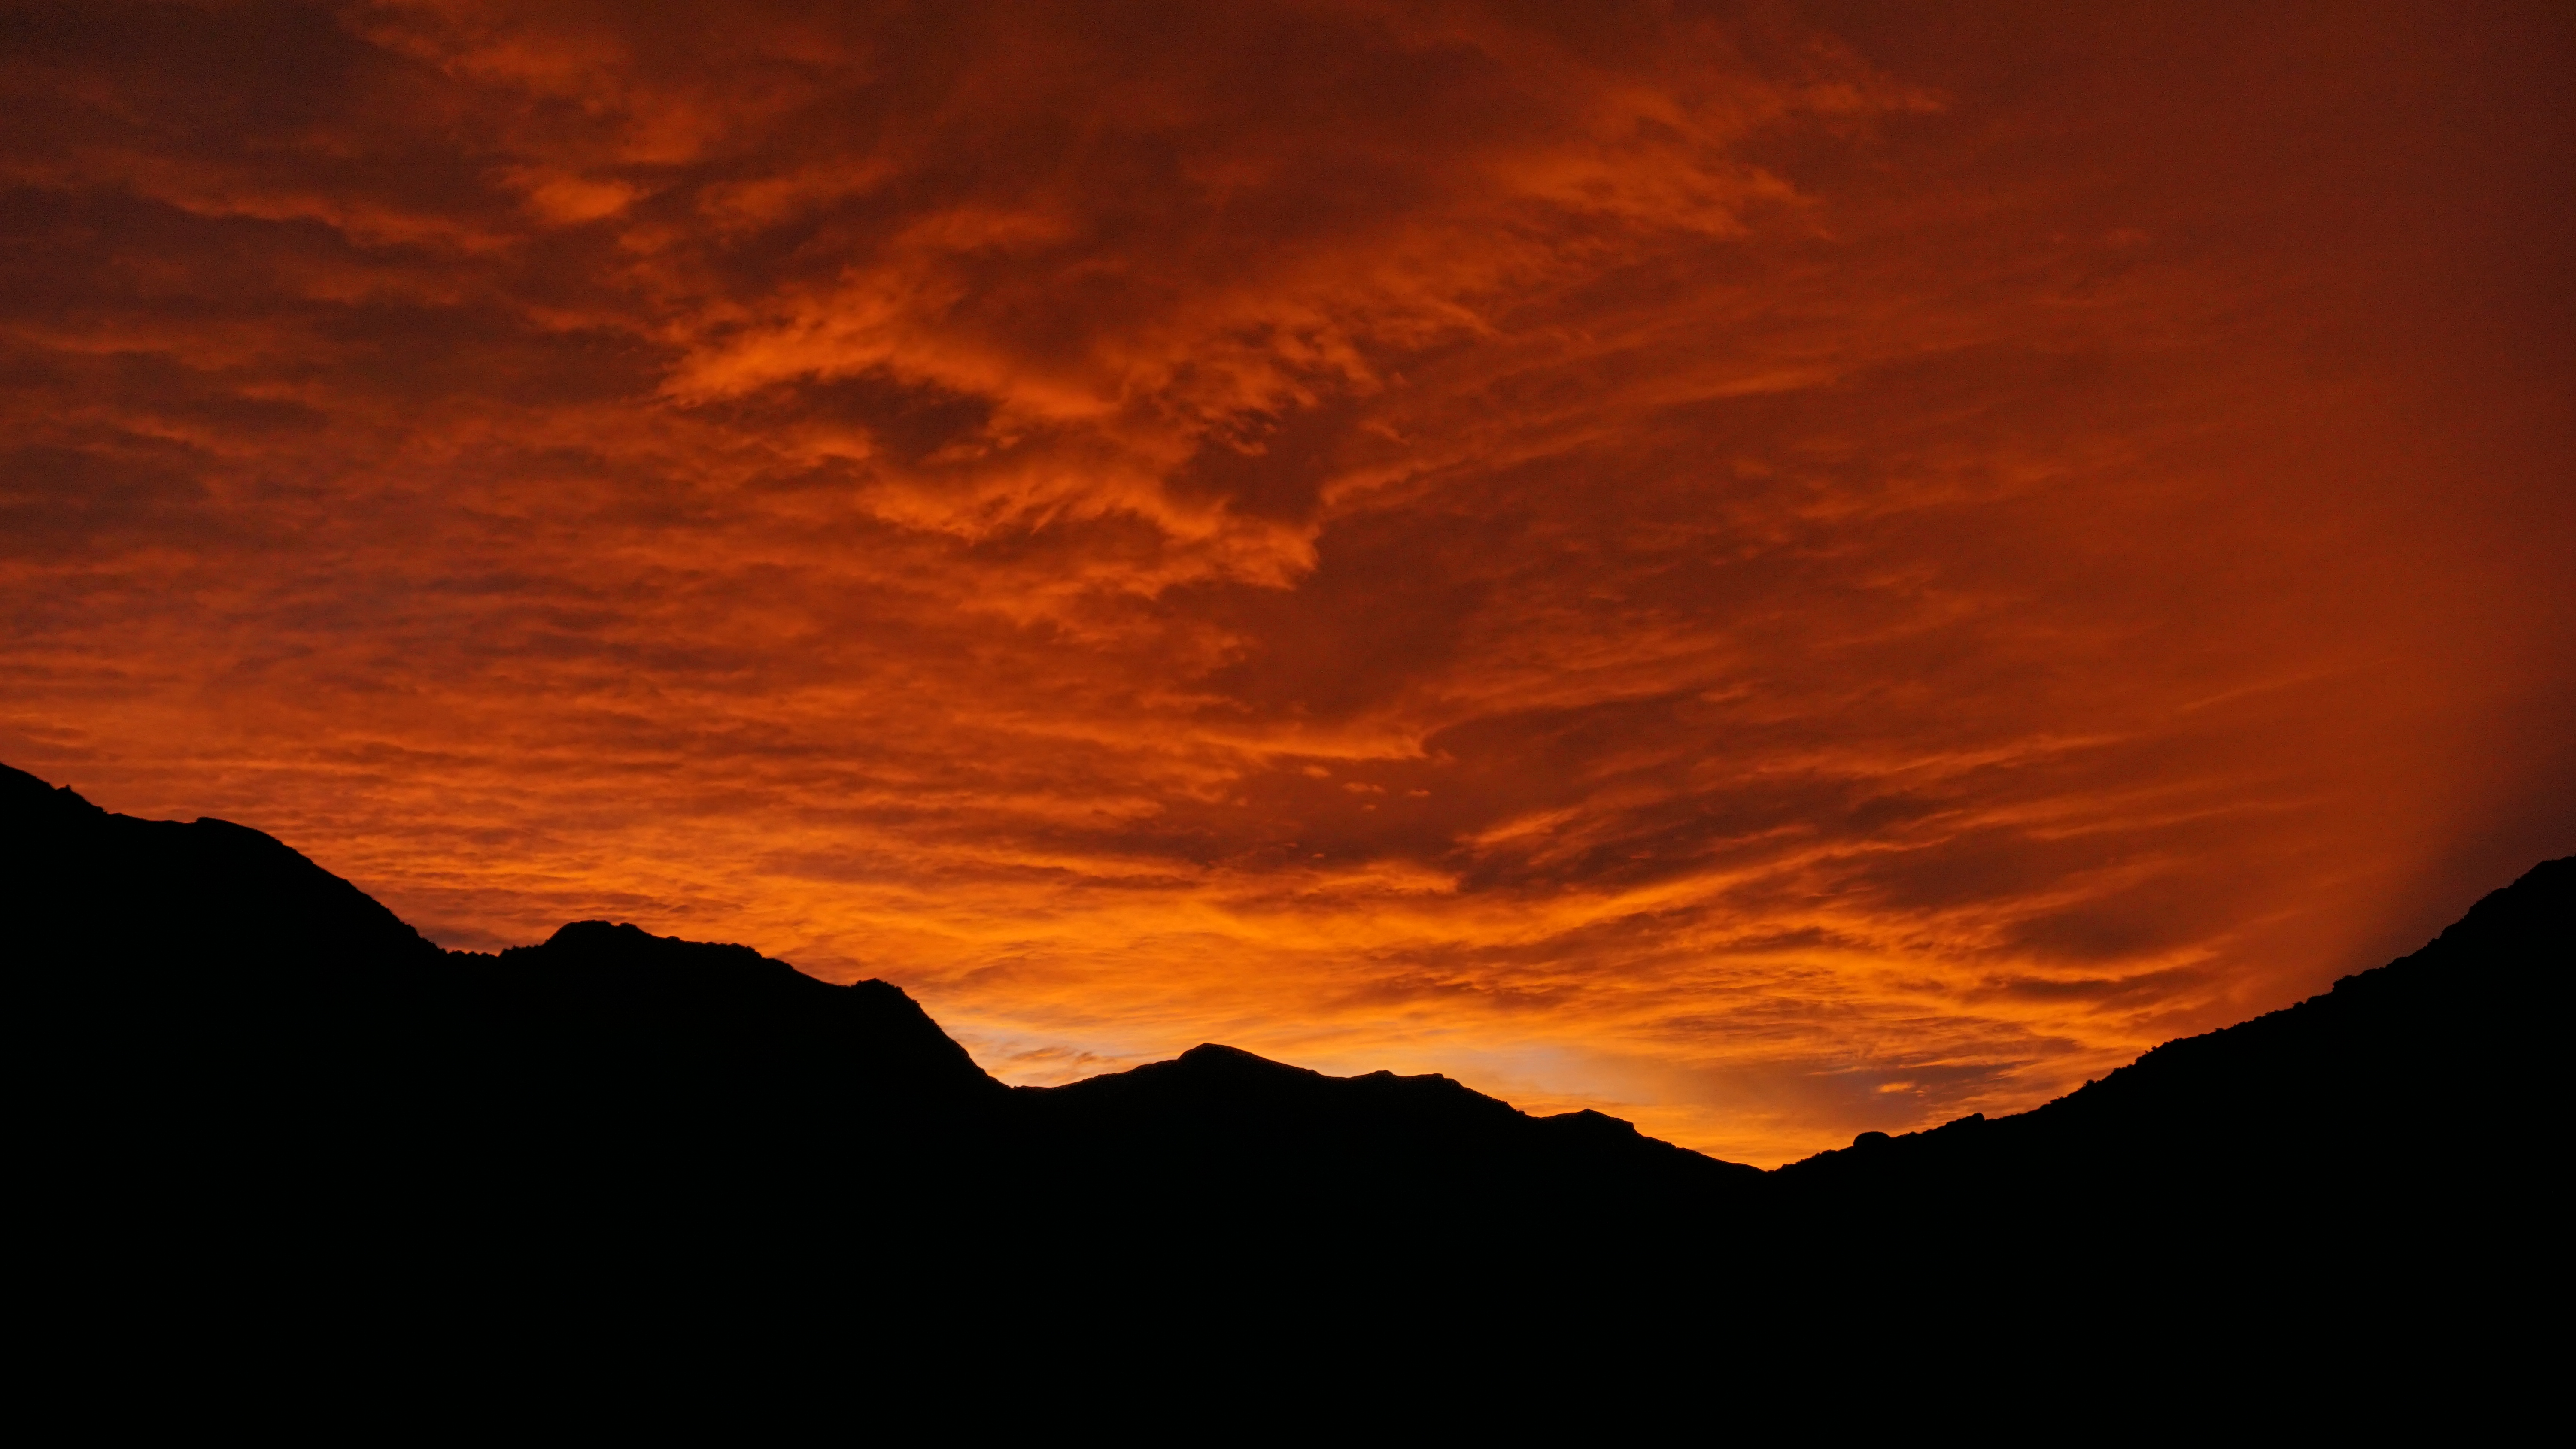
cielo, sky, afterglow, red sky at morning, orange, sunrise, sunset, cloud, red, evening, horizon, dusk, morning, atmosphere, geological phenomenon, heat, ecoregion, dawn, calm, celestial event, cumulus, landscape, sunlight, hill, meteorological phenomenon, sun